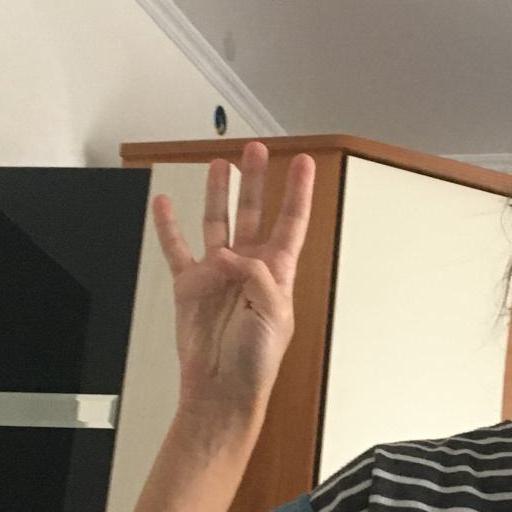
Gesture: four